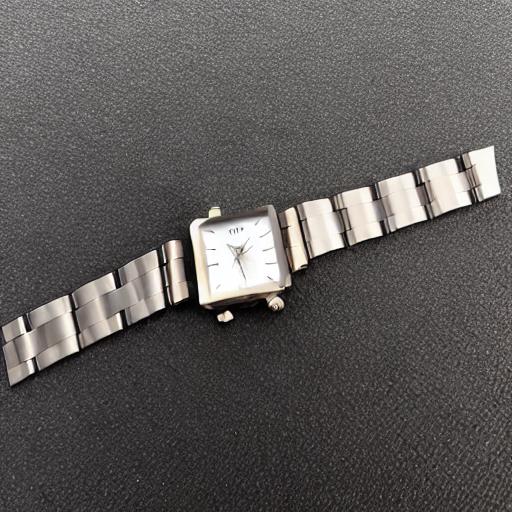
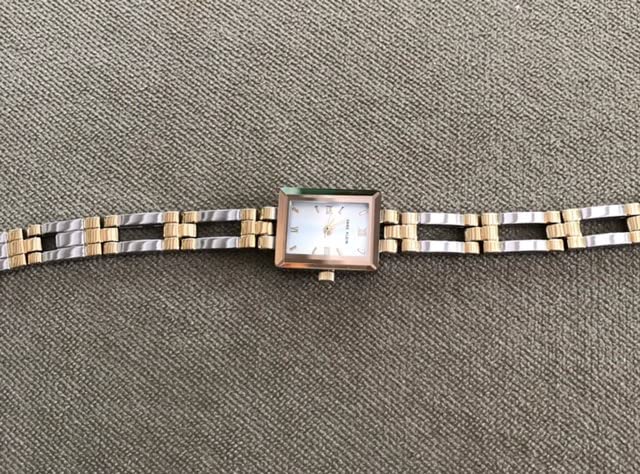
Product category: accessories_watch
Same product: no